Odd Fellows and Confederate Cemetery

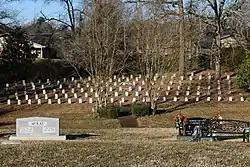
Confederate Cemetery in 2019

The Odd Fellows and Confederate Cemetery, located at the corner of Cemetery and Commerce Streets in Grenada, Mississippi, is a historic cemetery. It includes Gothic architecture, Romanesque architecture, Classical architecture. It was listed on the National Register of Historic Places in 1988 for its architectural criteria.